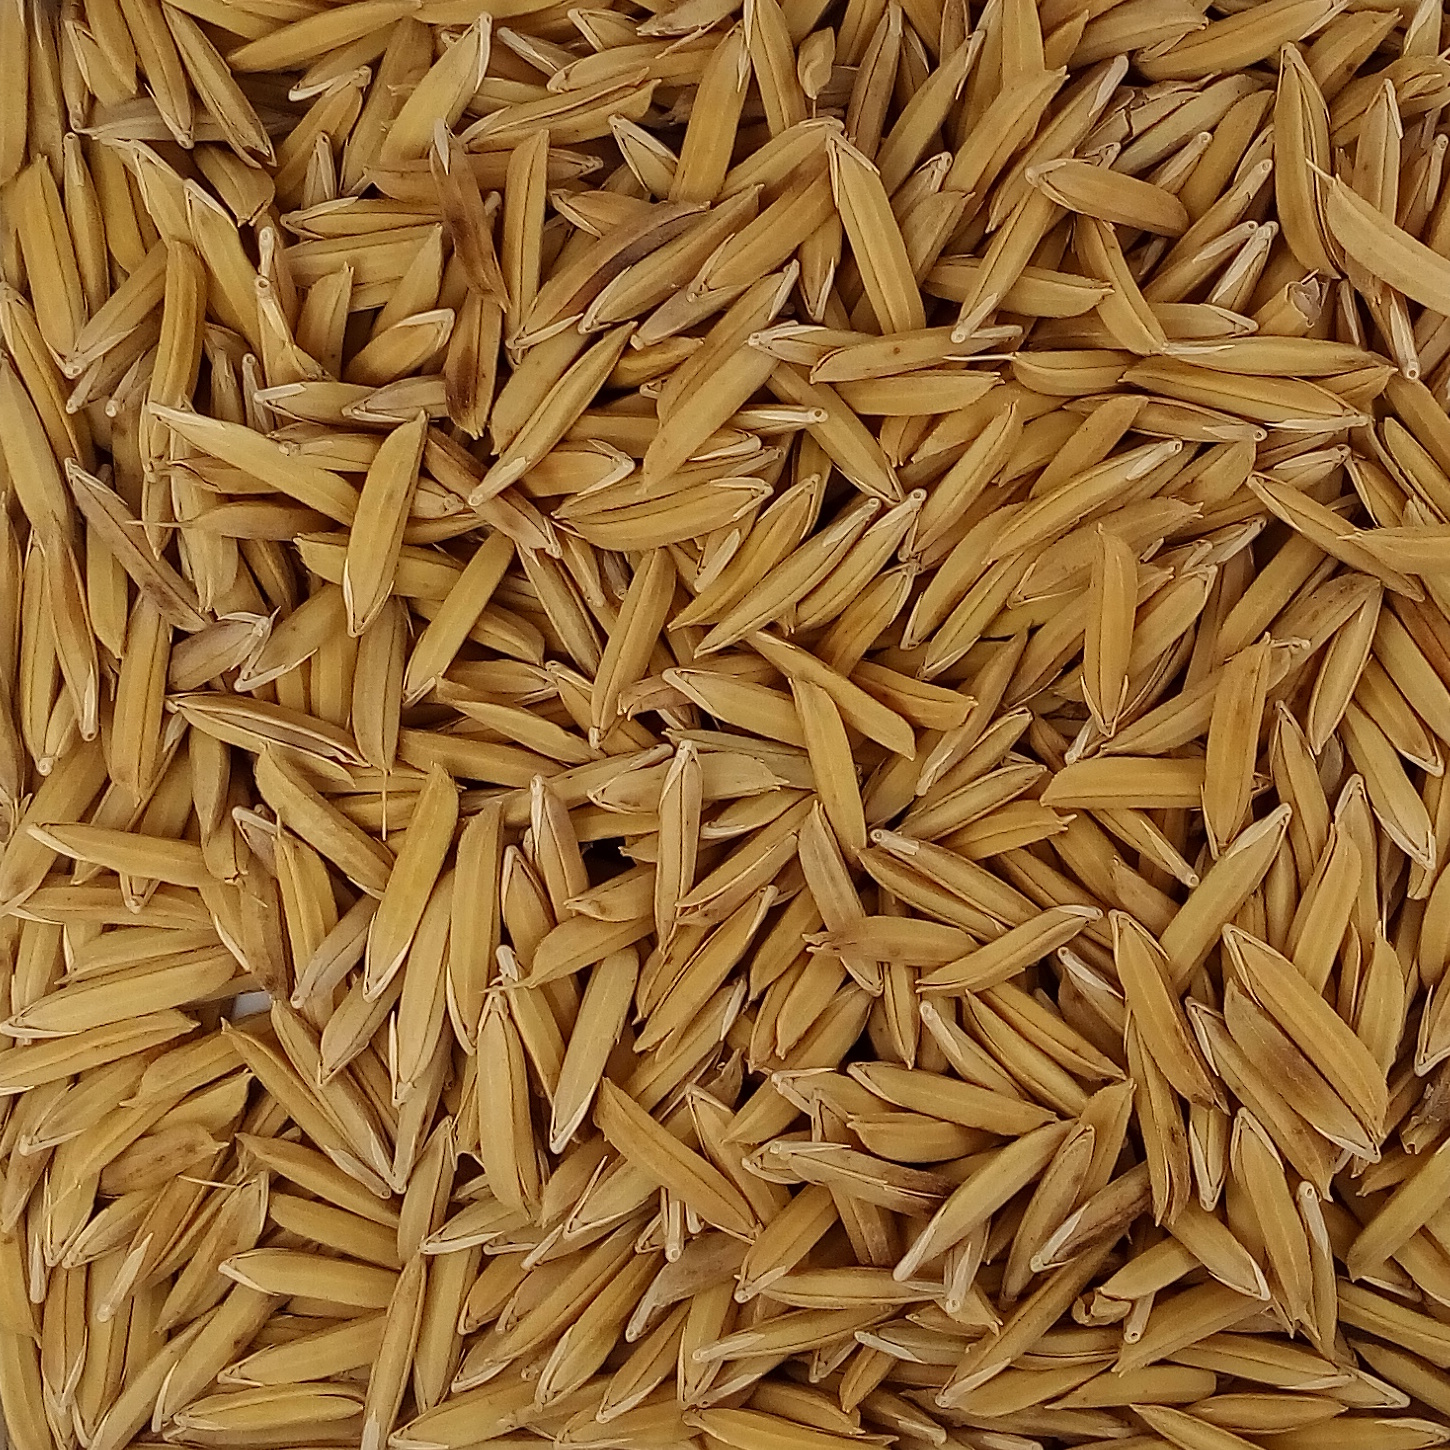
Rice seed variety: 1121